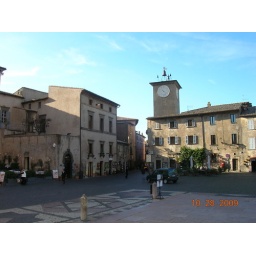
Piazza del Duomo in Orvieto, looking toward historic center and clock tower